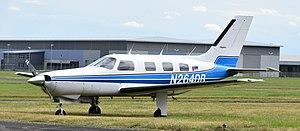
L'accident de l'avion dans lequel le footballeur argentin Emiliano Sala a trouvé la mort s'est produit le lundi 21 janvier 2019 alors que l'avion léger Piper Malibu qui le transportait de Nantes à Cardiff, deux jours après l'officialisation de son transfert au Cardiff City FC, a disparu à 20 h 16 UTC, à 22 nautiques dans le nord-nord-ouest de l'île Anglo-Normande de Guernesey.